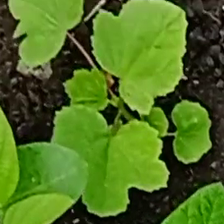
Weed species: Little_Mallow(Malva parviflora)